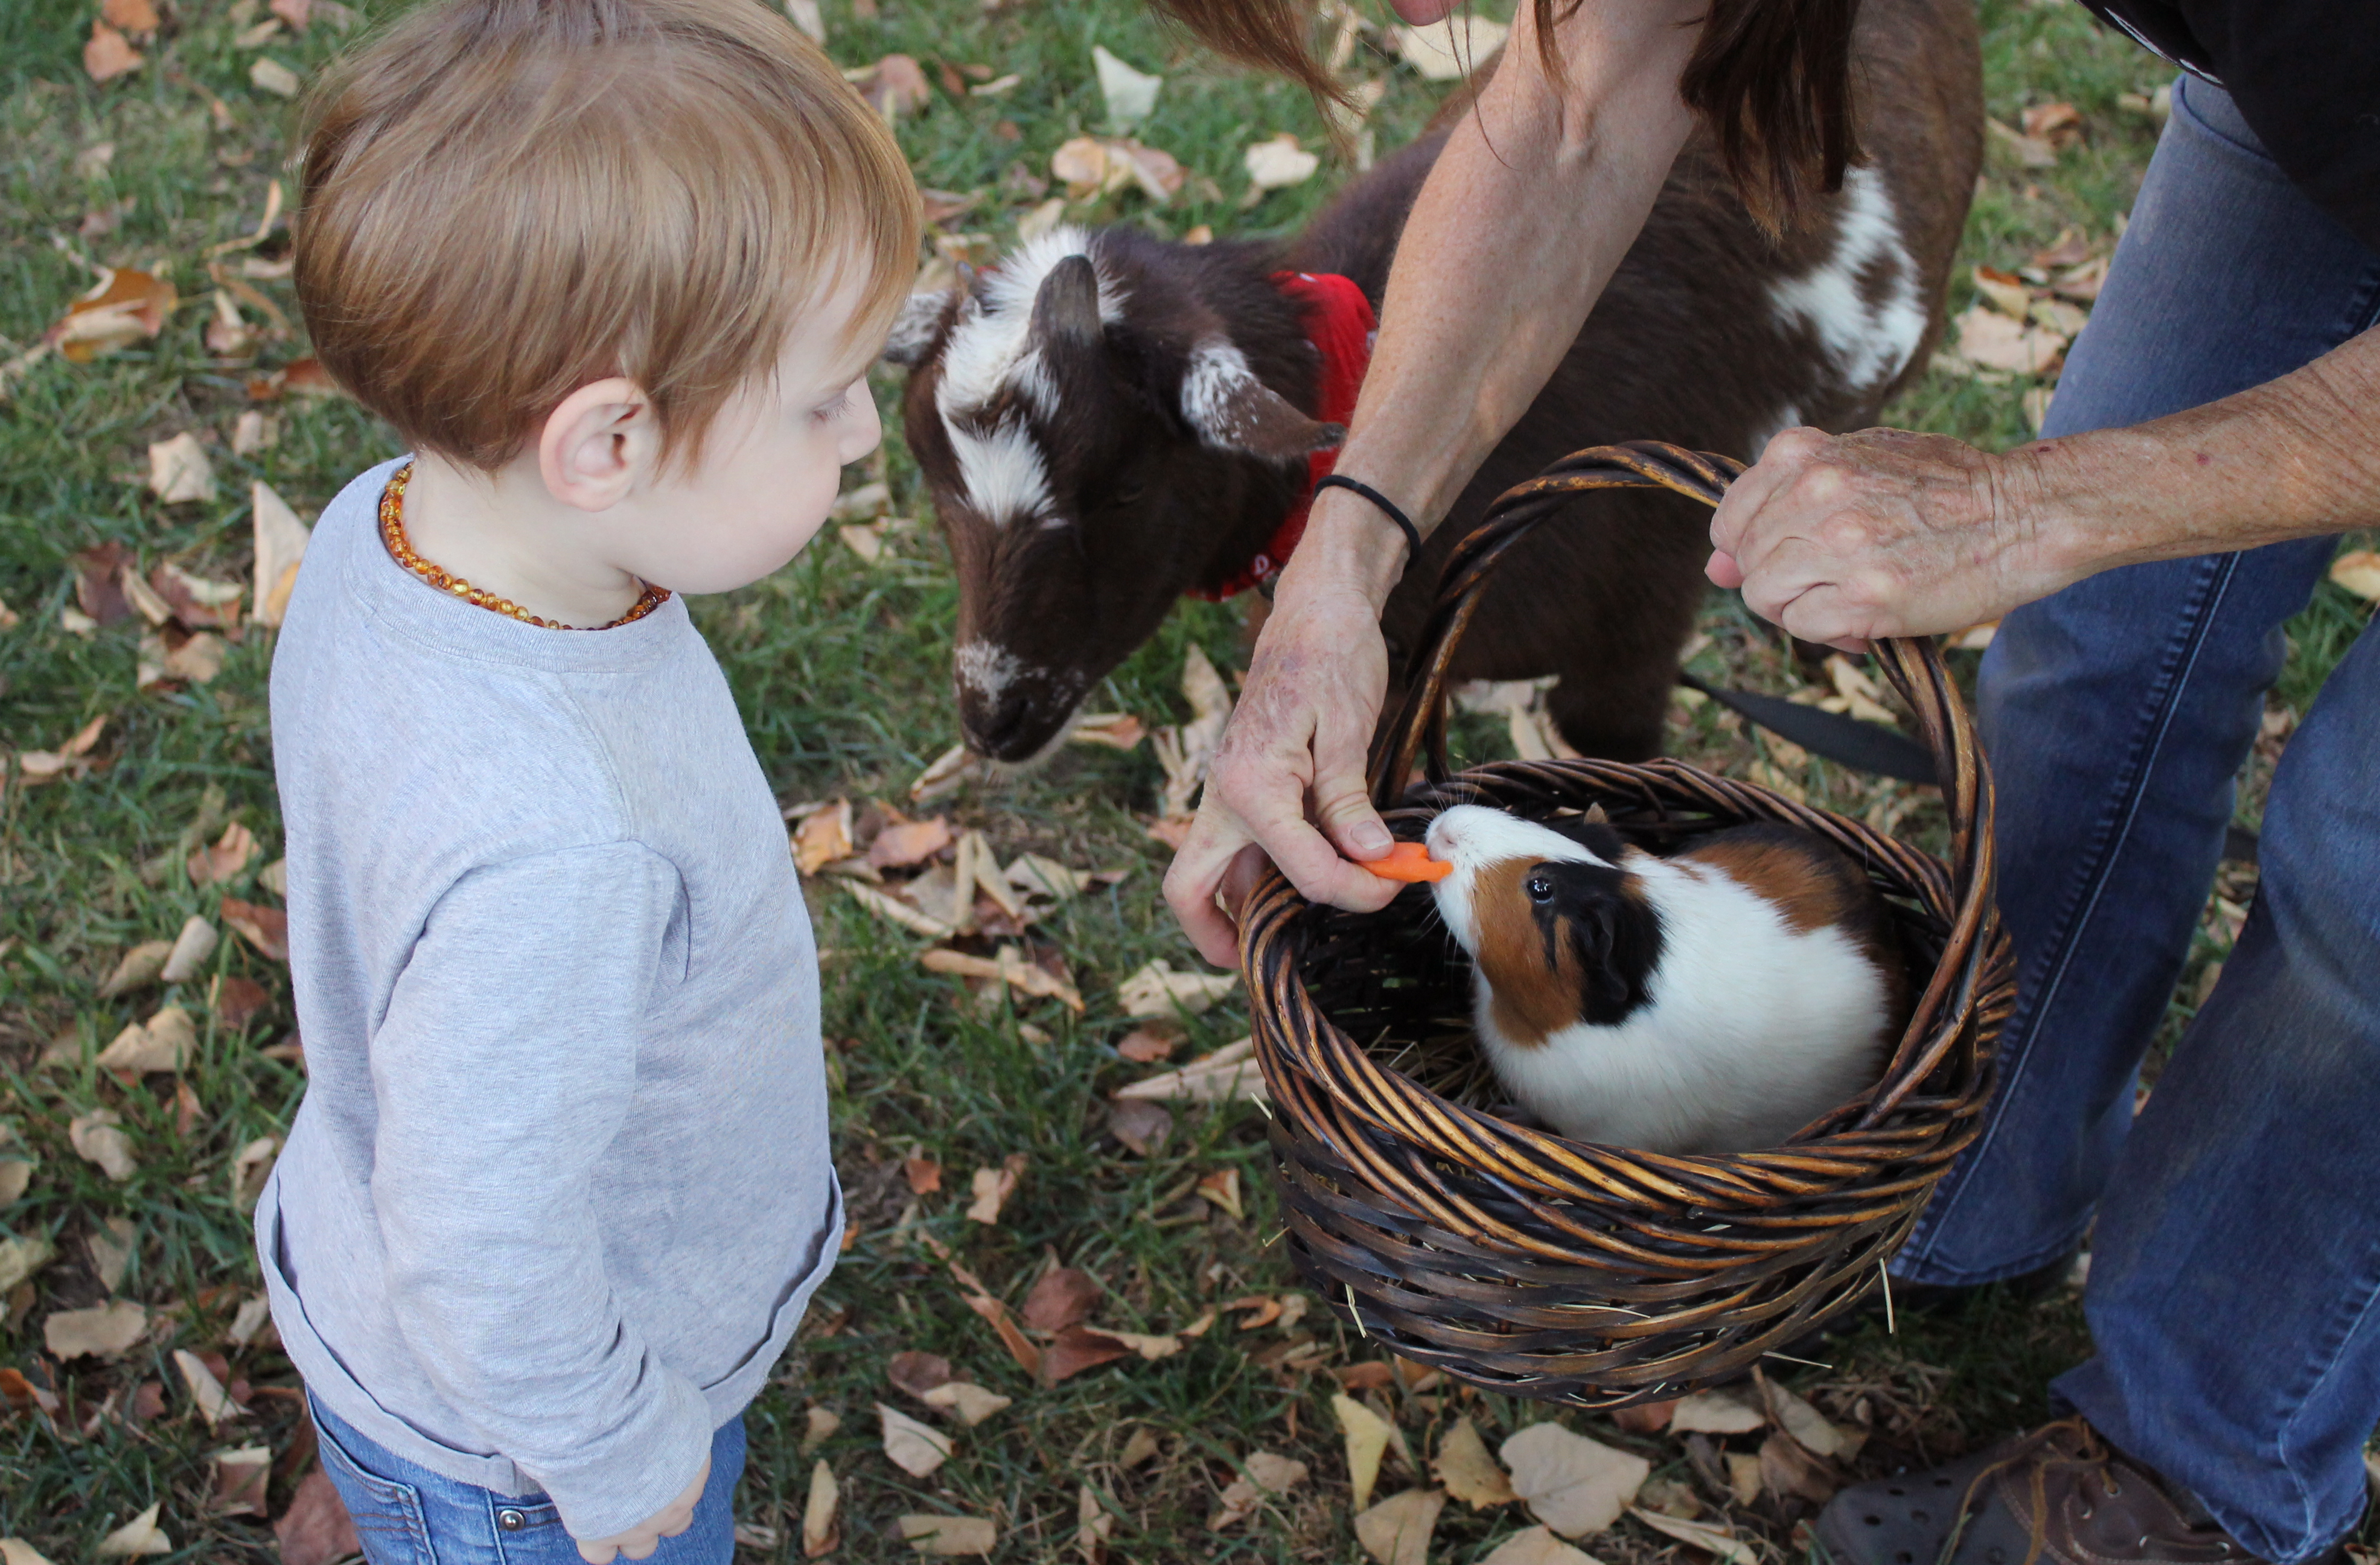
people, farm, spring, child, agriculture, goats